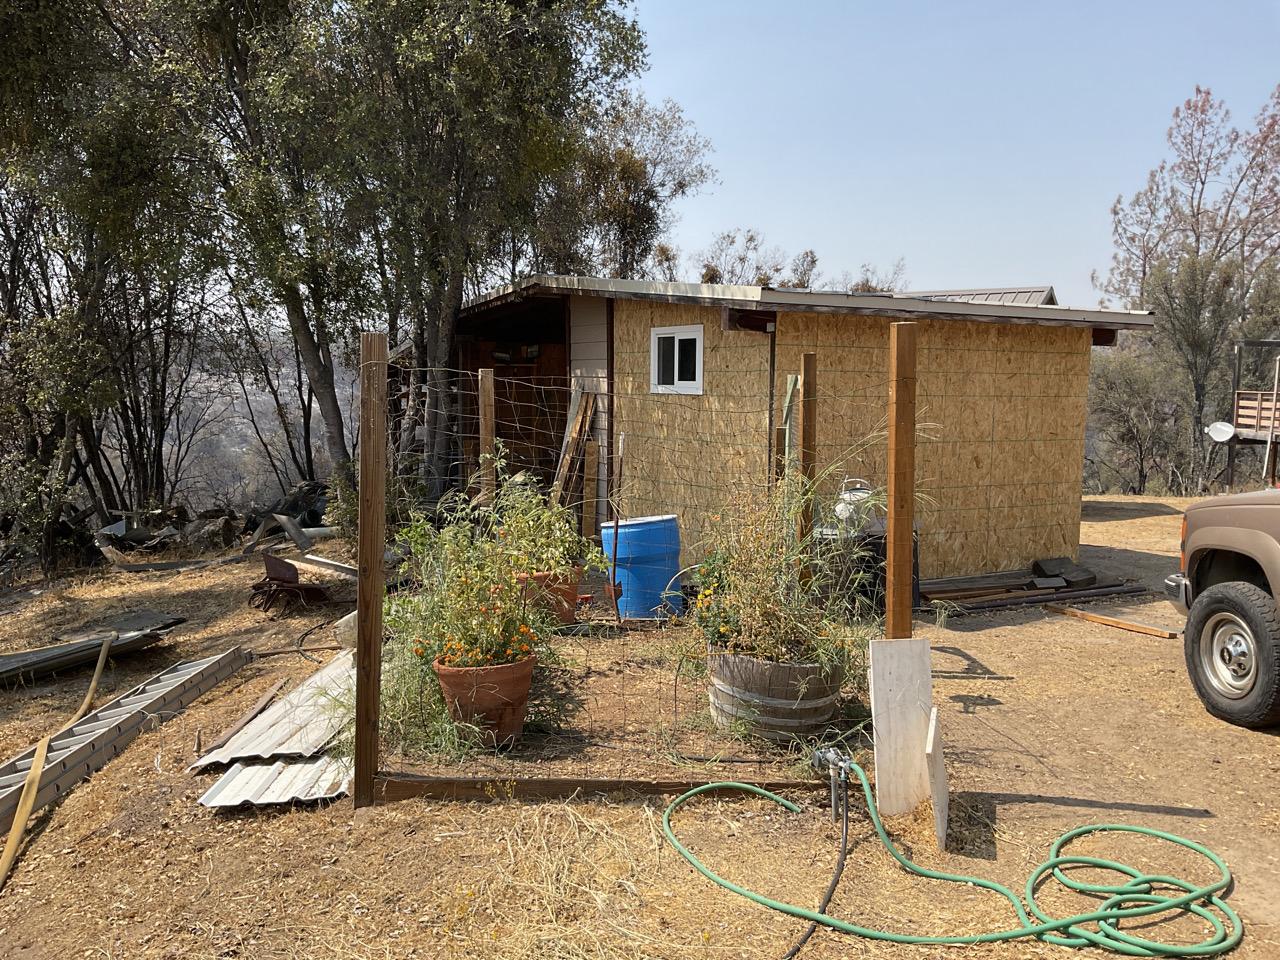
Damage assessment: no_damage